History of personal computers

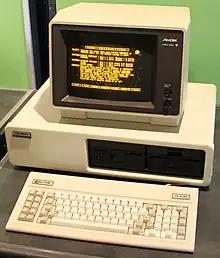
Columbia Data Products MPC 1600

The BBC became interested in running a series of educational computer literacy TV programmes in the early 1980s and issued an invitation to tender for a personal computer to accompany the project. After examining several entrants, what was then known as the Proton from Acorn Computers was selected. A number of minor changes were made resulting in the BBC Micro (released 1981). The machine was MOS 6502 based and was originally sold as a choice of the model A with 16KB of memory or the more popular model B with 32KB. The machine achieved widespread success in the UK education sector and the system sold more than 1.5 million units. A cost-reduced version called the Electron would be released in 1983 and several other models would appear in the range including the BBC Master in 1986.